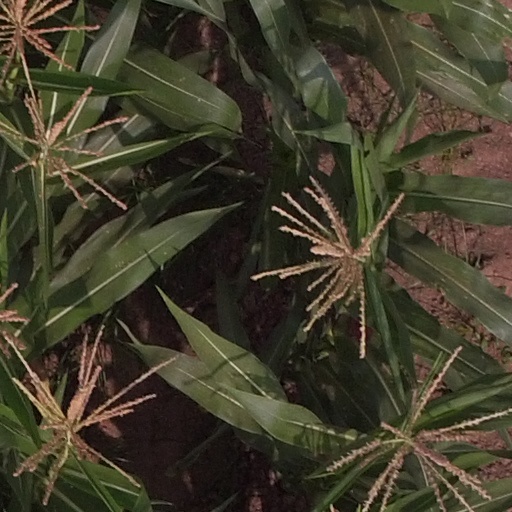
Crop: maize; corn